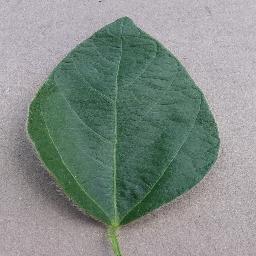
Label: Soybean___healthy